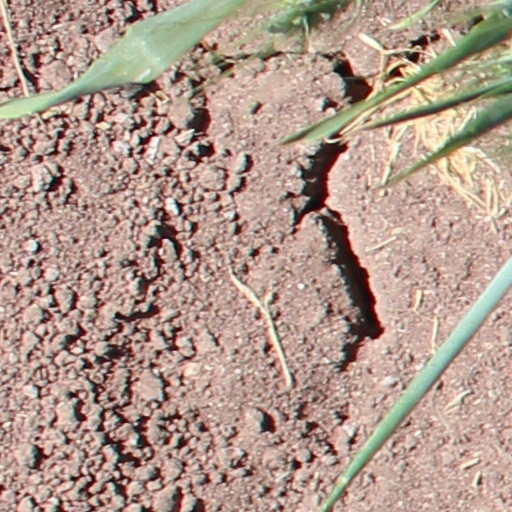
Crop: wheat